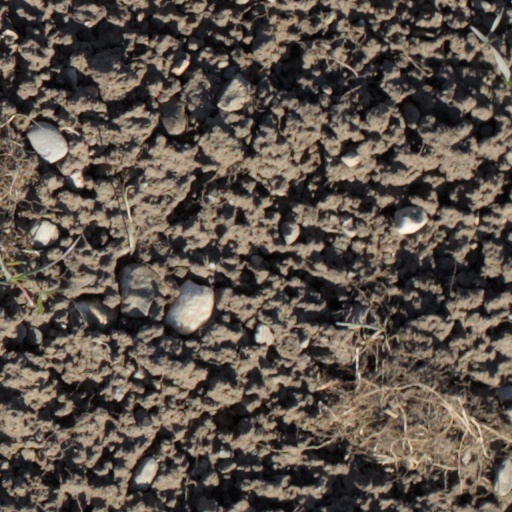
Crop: wheat